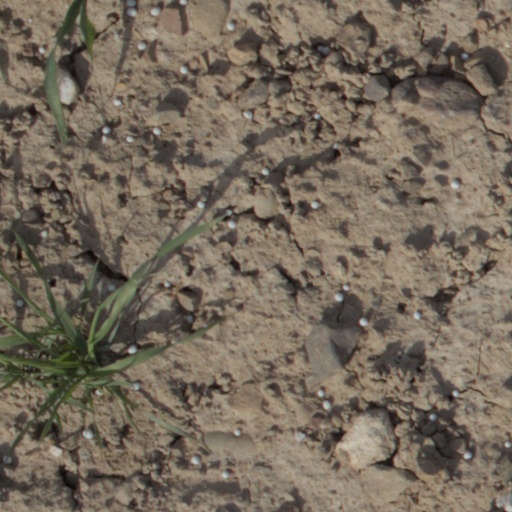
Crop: wheat